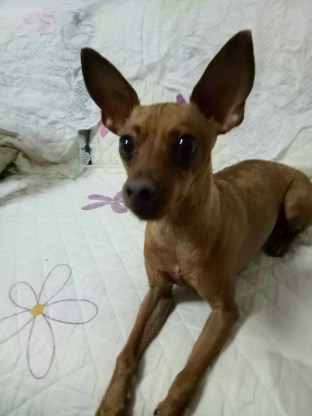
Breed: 561-n000127-miniature_pinscher